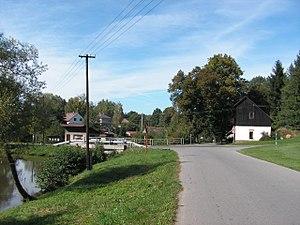
Dlouhá Ves est une commune du district de Havlíčkův Brod, dans la région de Vysočina, en République tchèque. Sa population s'élevait à 452 habitants en 2019.